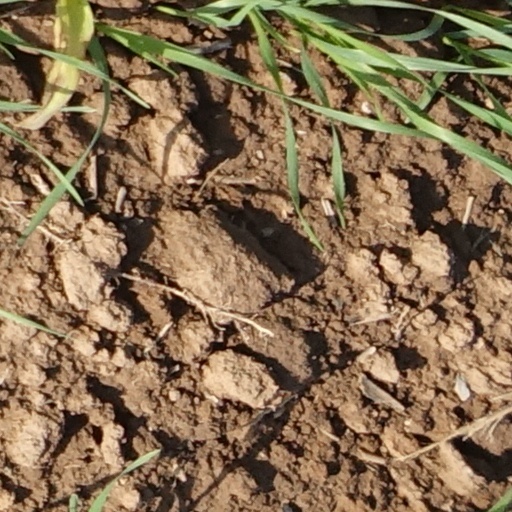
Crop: wheat